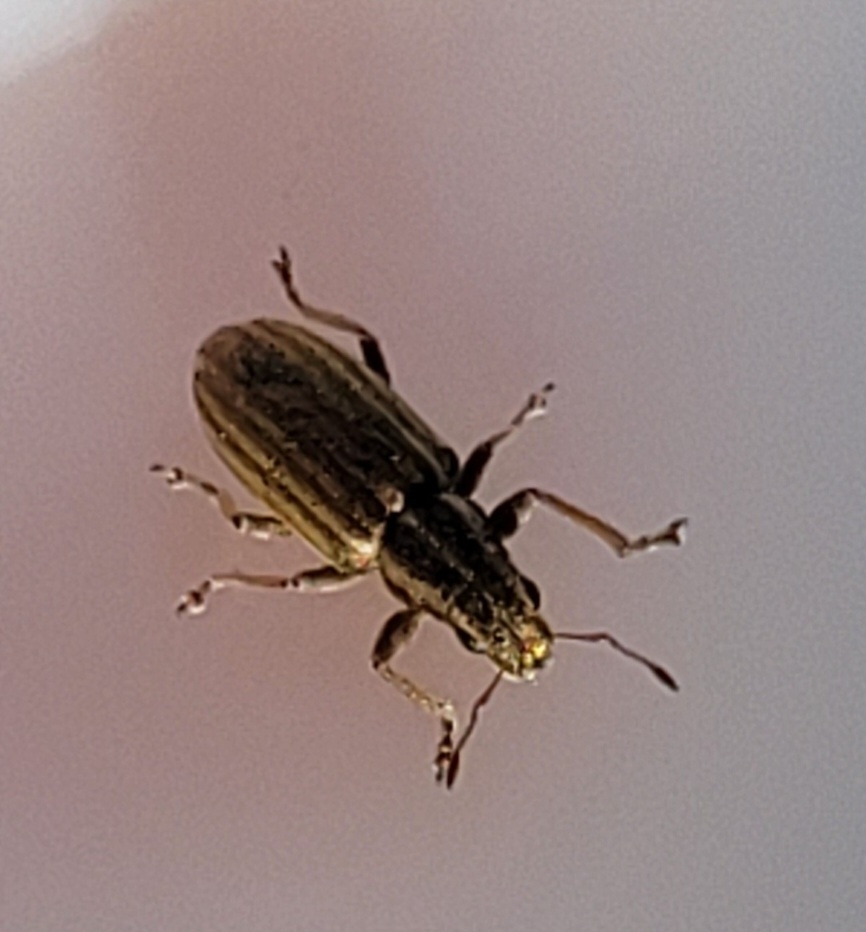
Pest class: pea_leaf_weevil